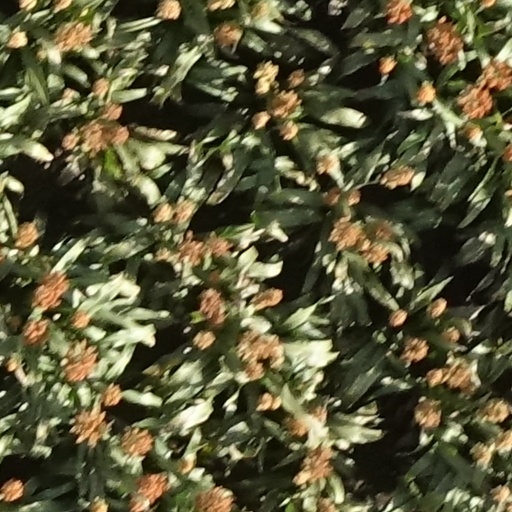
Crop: sorghum